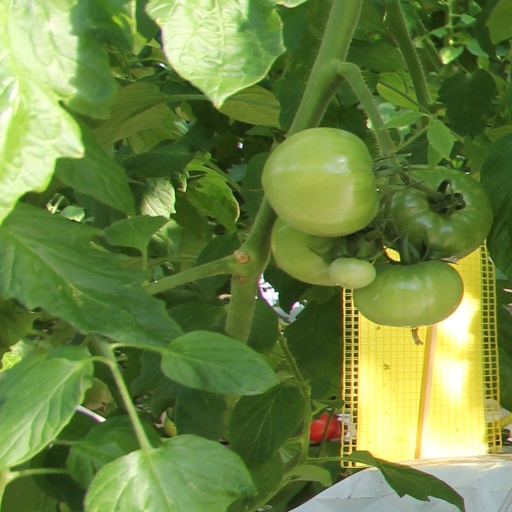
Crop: tomato